Women's suffrage in Texas

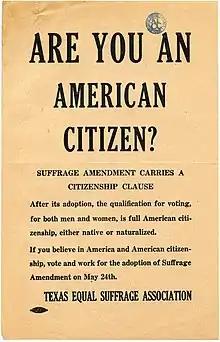

Minnie Fisher Cunningham, now president of TESA, began a new plan to reorganize women's efforts to fight for suffrage in Texas. Cunningham divided the work of lobbying legislators by organizing them into state senate districts. Cunningham, Perle Penfield and Eva Goldsmith were very active in lobbying the Texas Legislature. Cunningham had obstacles in various anti-suffragist opponents including the Texas Association Opposed to Woman Suffrage (TAOWS) run by Pauline Kleiber Wells and Ida M. Darden, and the governor of Texas, James E. Ferguson.